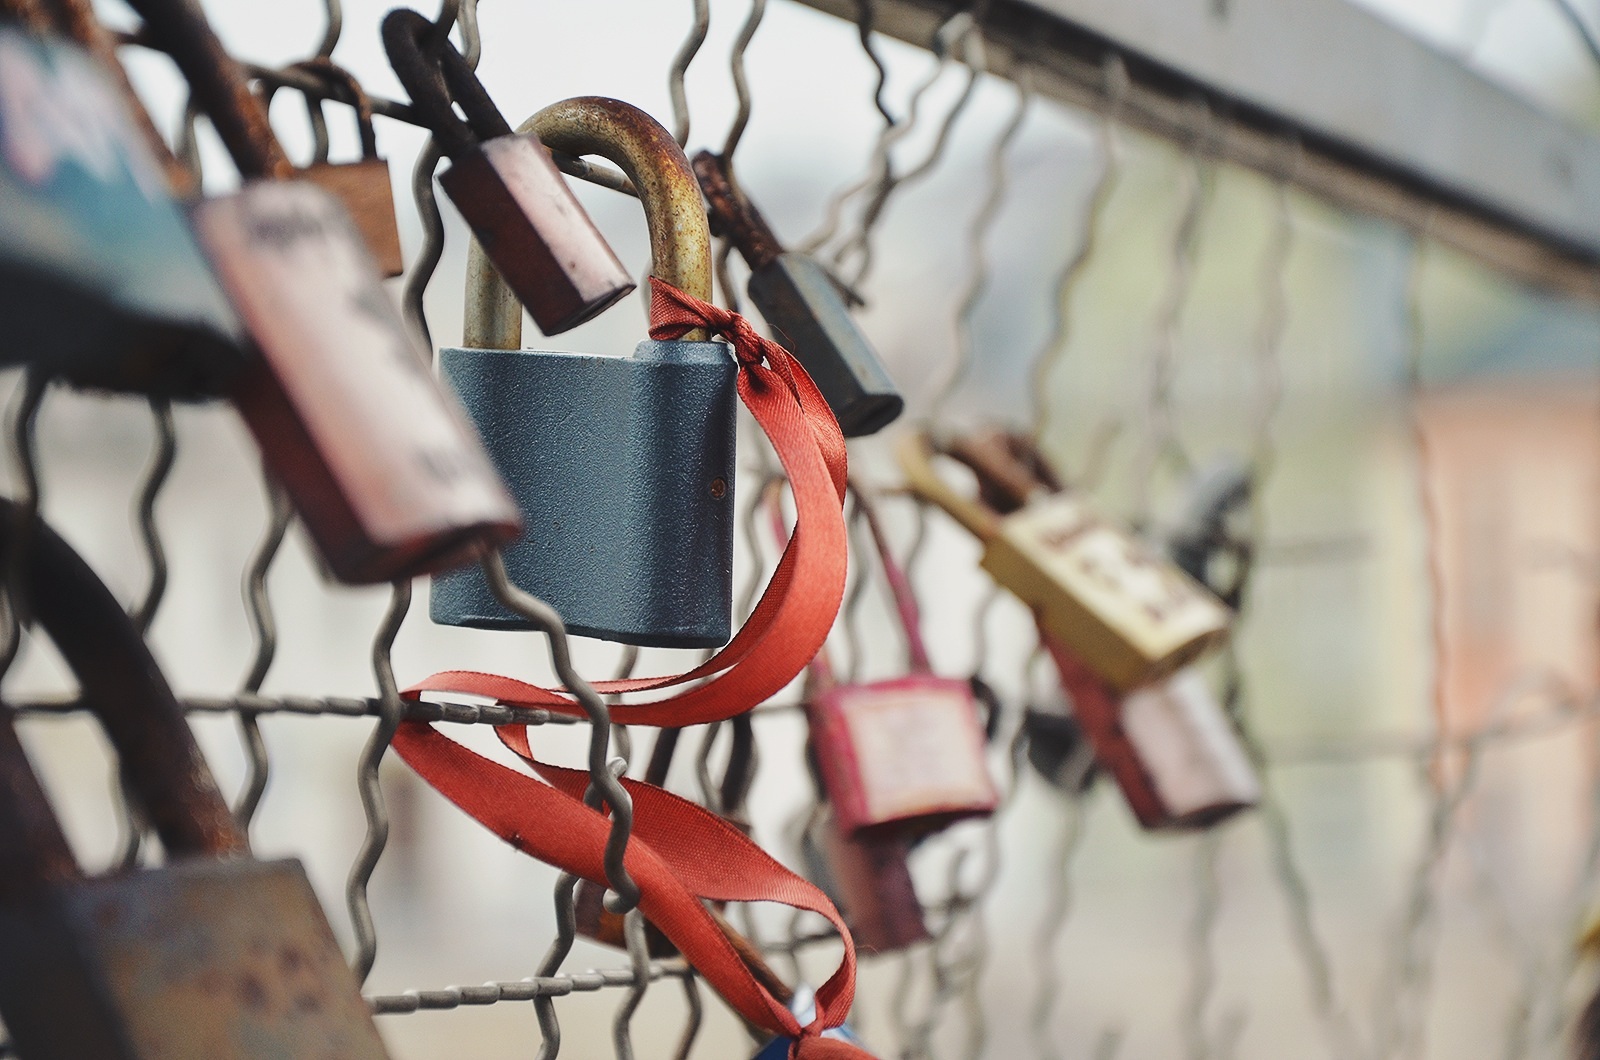
bicycle, spring, red, vehicle, color, ribbon, season, sports equipment, art, locks, chain link fence, locked